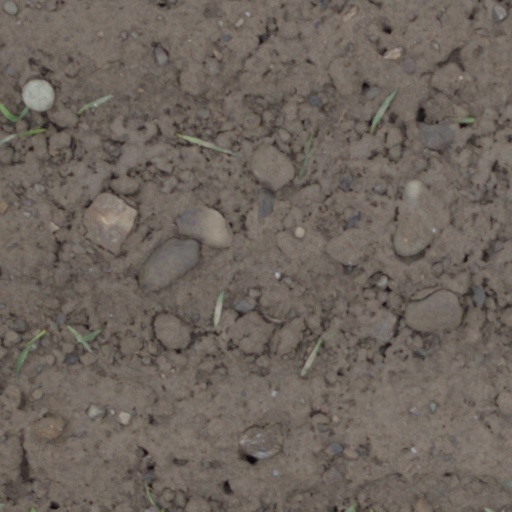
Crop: wheat